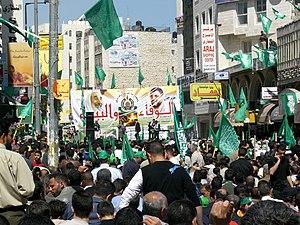
La première intifada, appelée également guerre des pierres, désigne la période de conflit entre les Palestiniens des territoires occupés et Israël, du 9 décembre 1987 et qui prit fin en 1993, avec la signature des Accords d'Oslo.